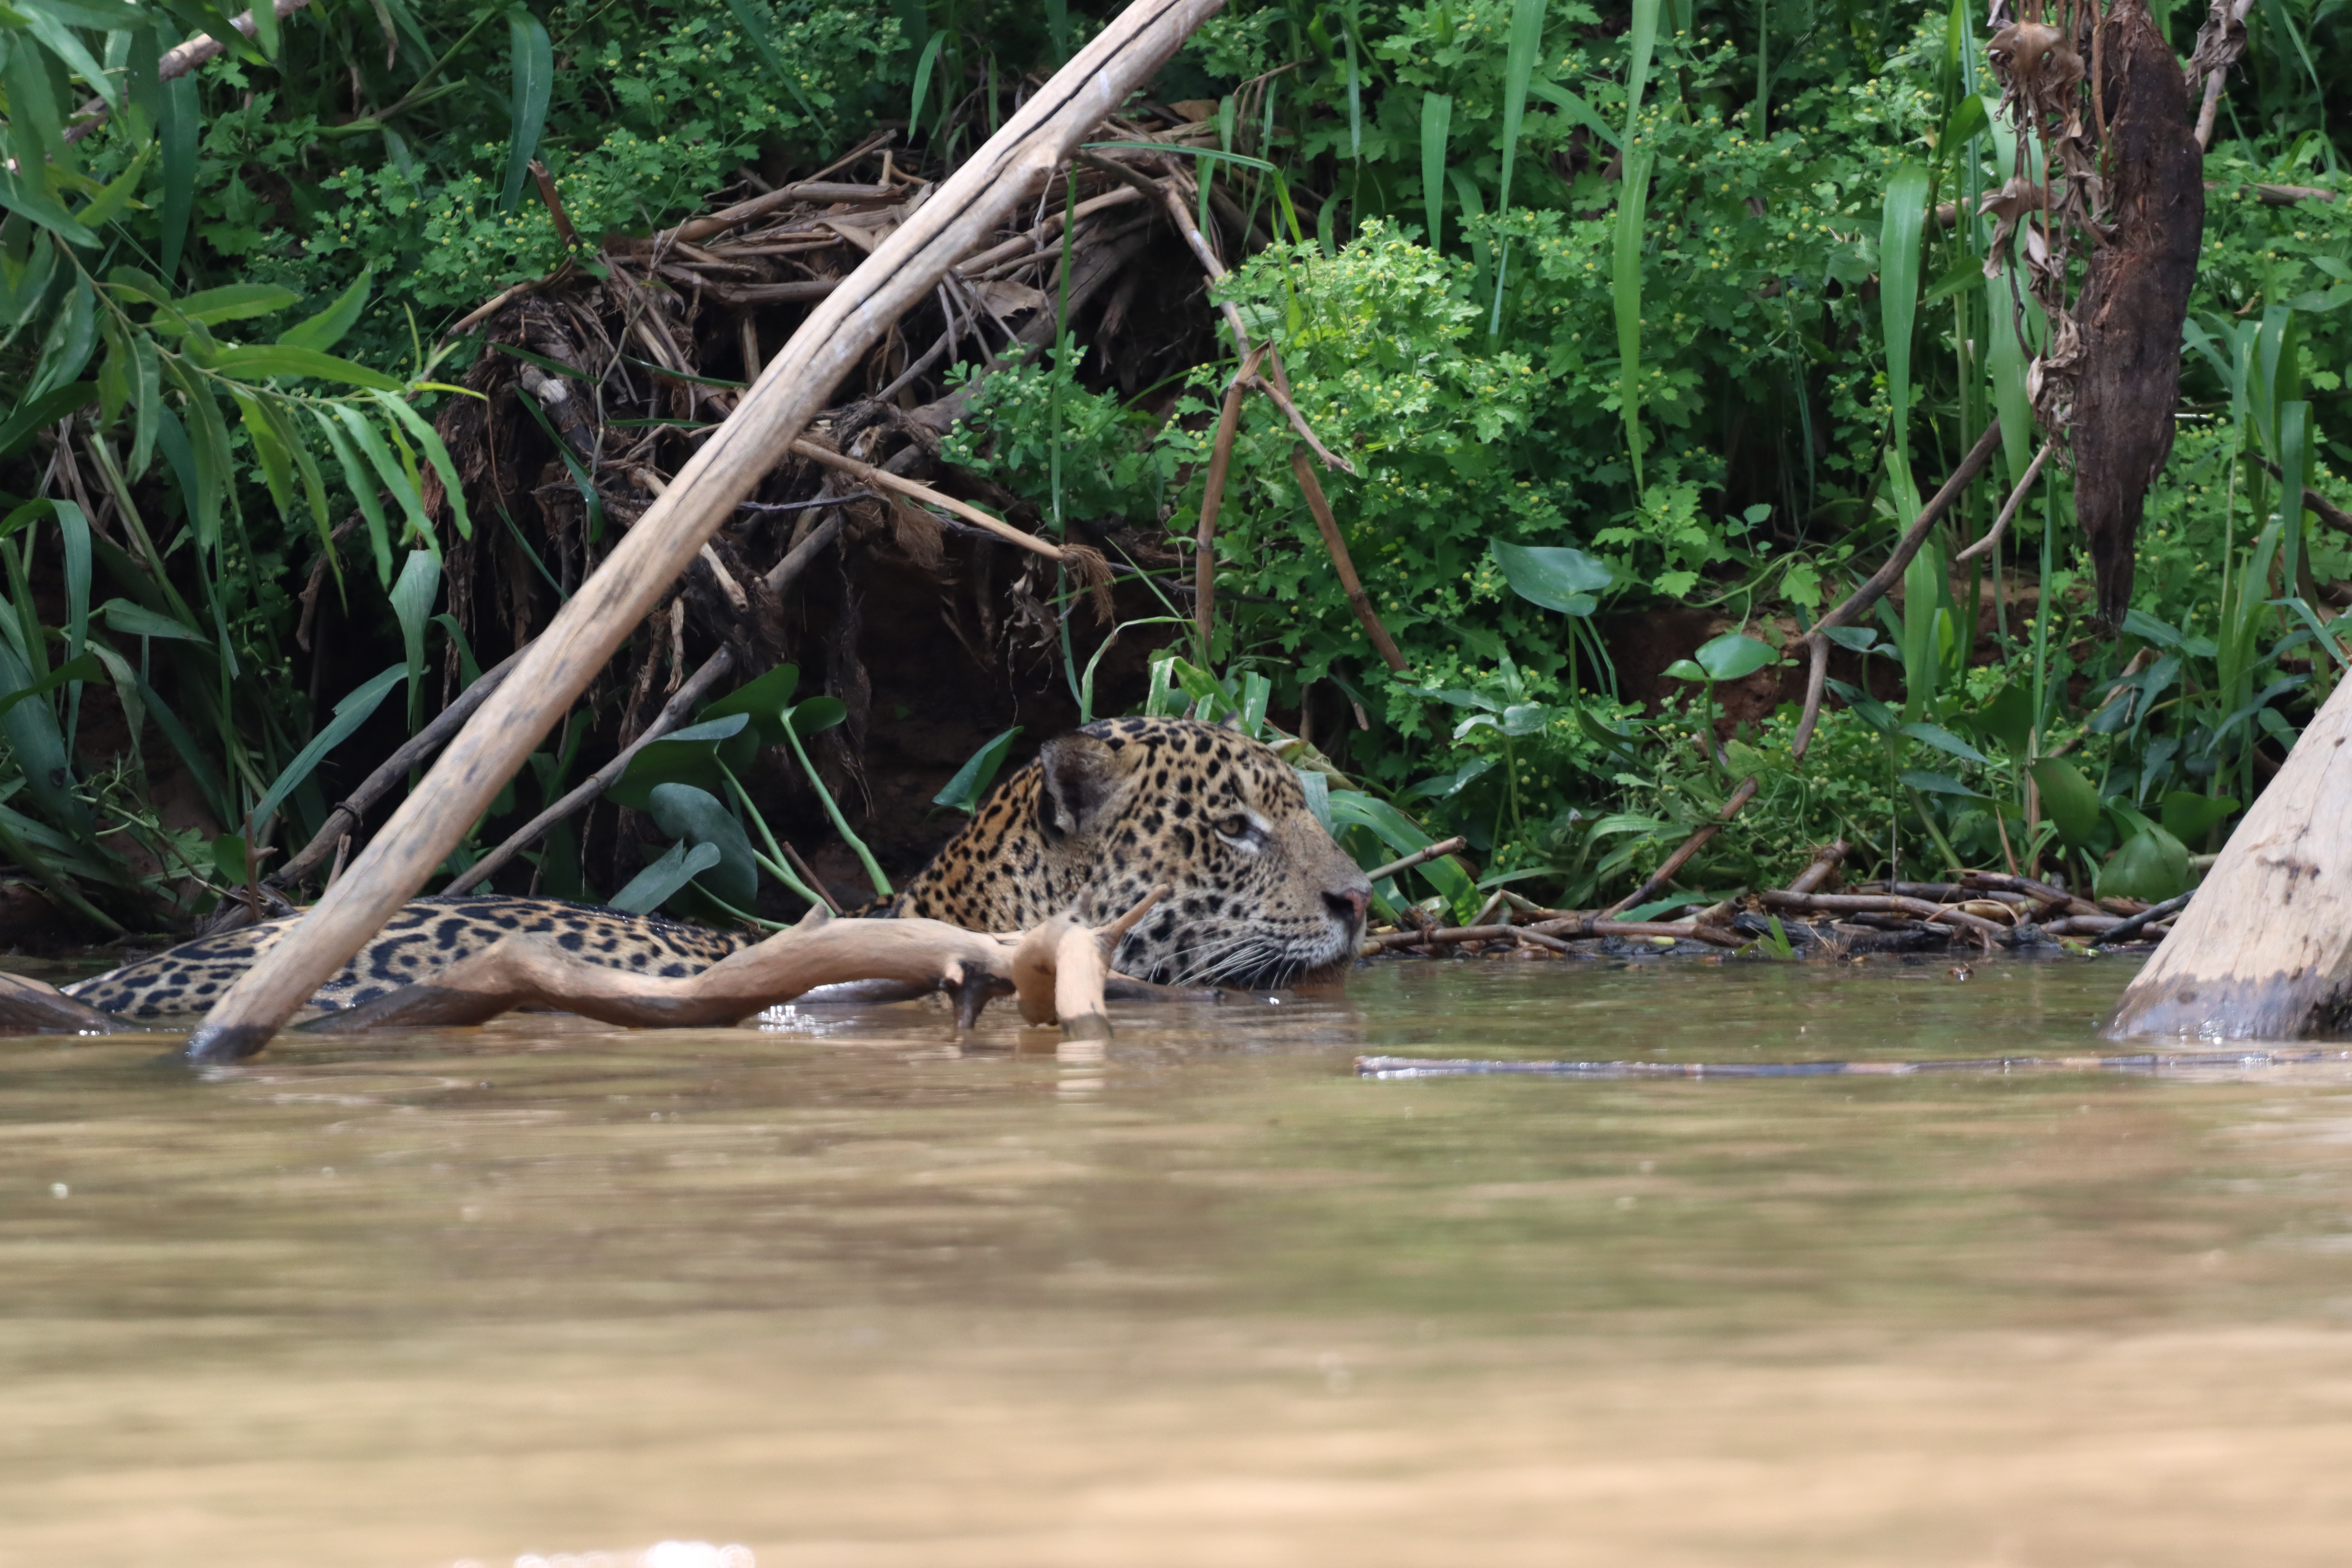
Jaguar: Bagua